Hartmann College

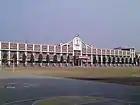
Hartmann College, Izzatnagar, Bareilly

There are four sections of each class for NC to 10 and three sections for each class from 11 and 12. The building consists of an auditorium, two large fields and a multimedia. The kids' section consists of special classes. The area of Hartmann College is 90 acres.